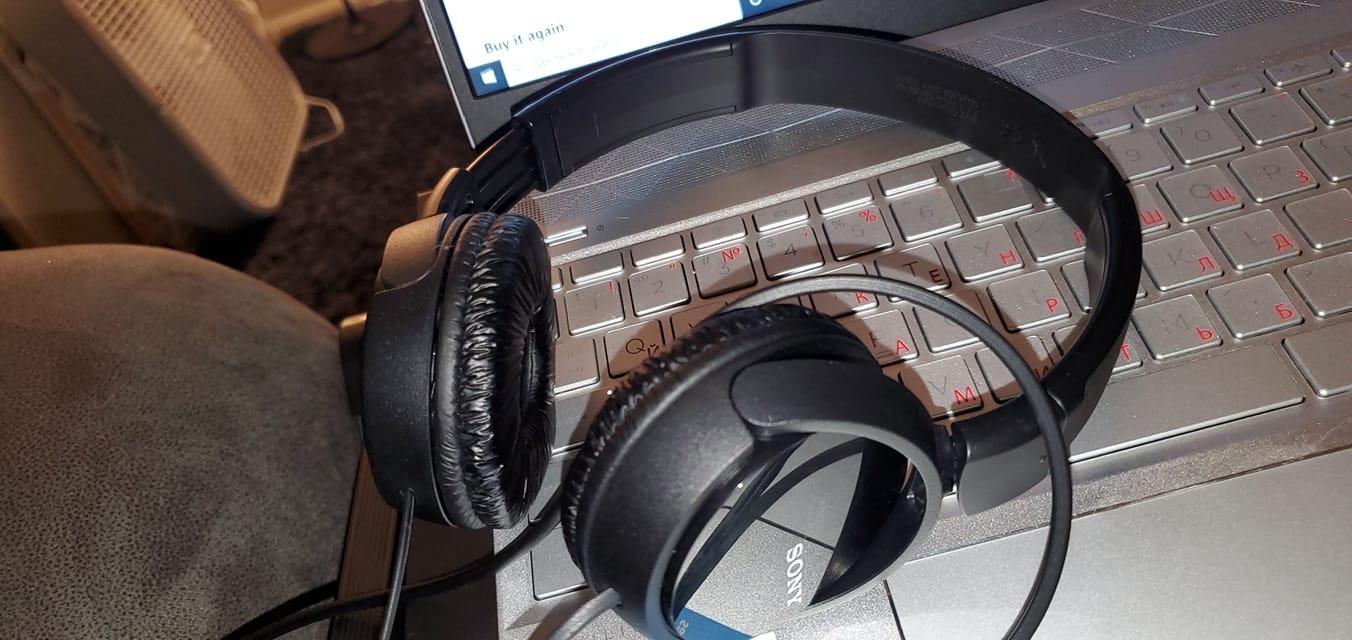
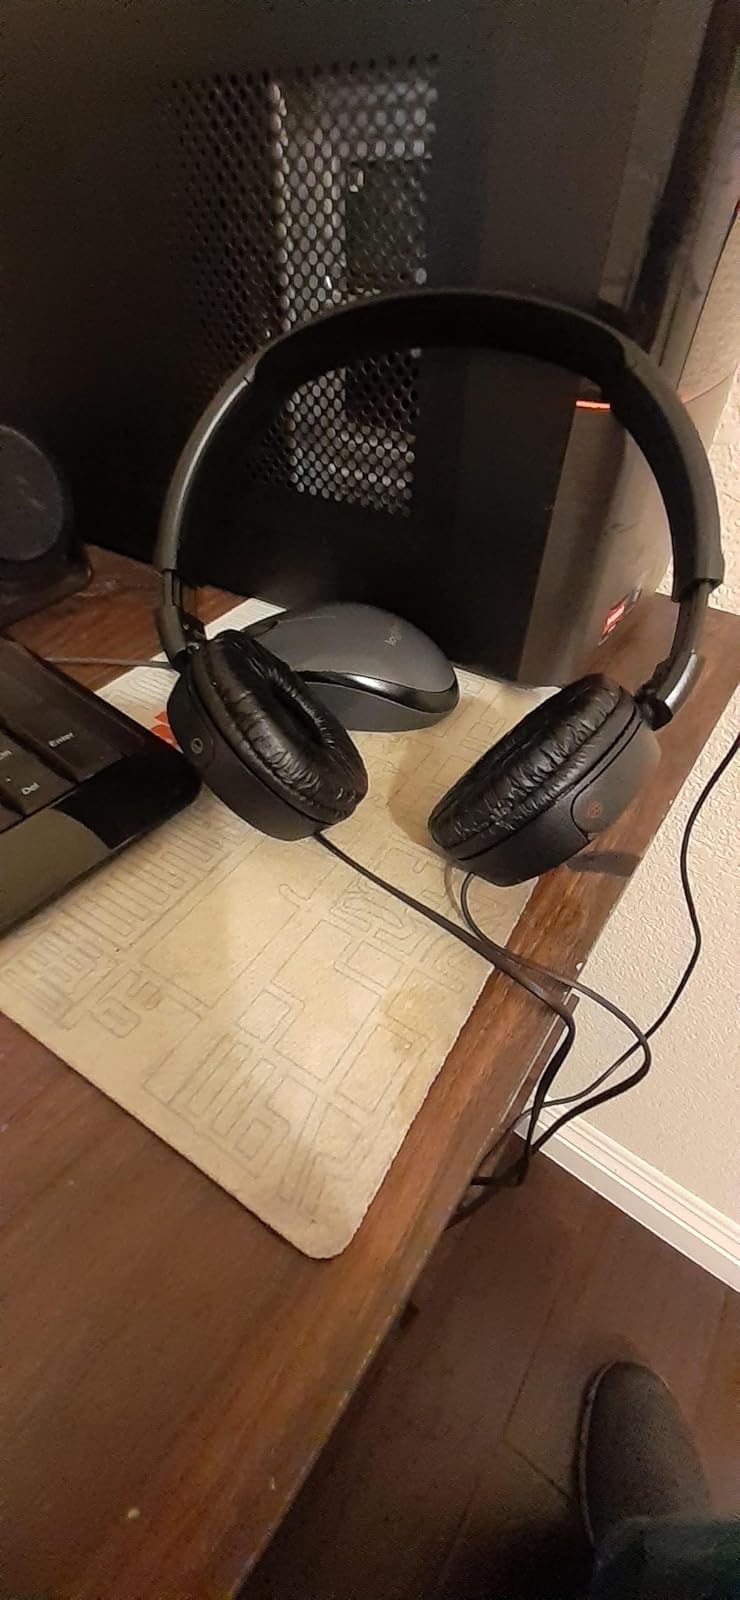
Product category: headphones
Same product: yes